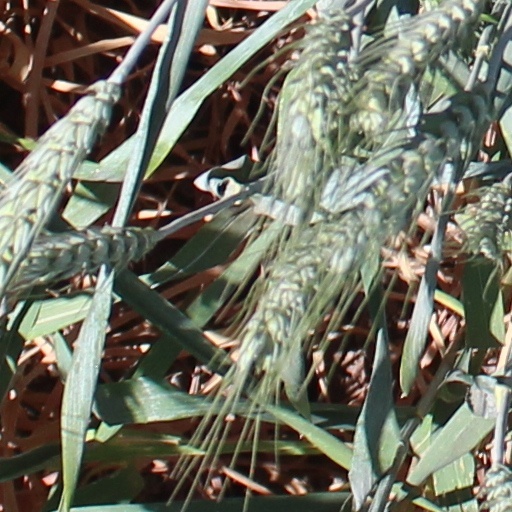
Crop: wheat